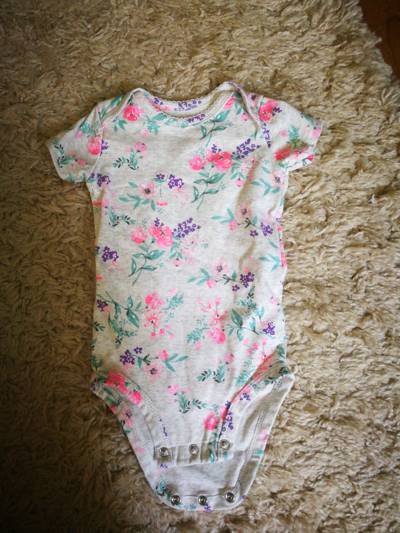
Waste category: clothes